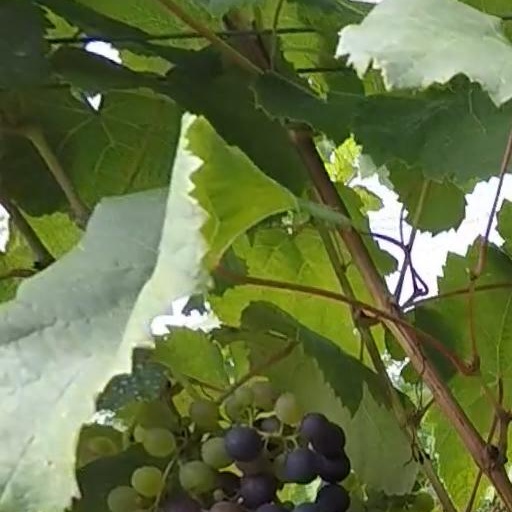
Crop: grape